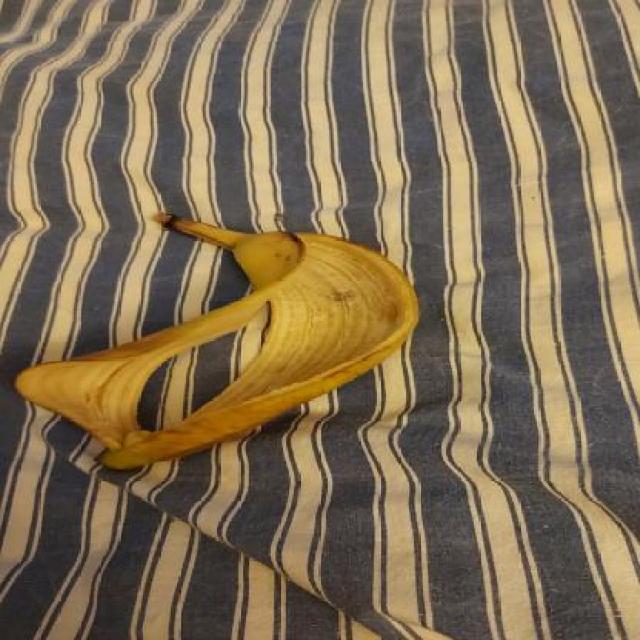
Label: bananas